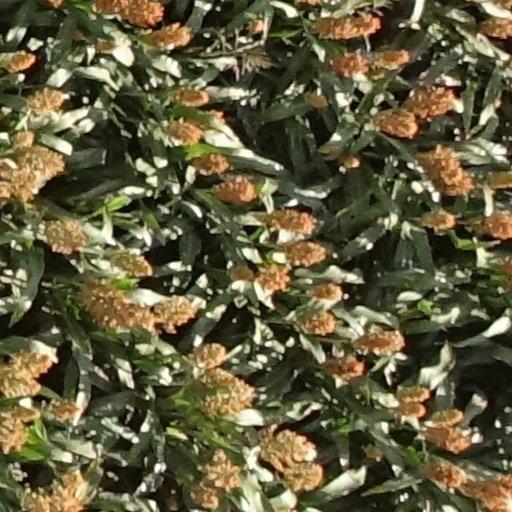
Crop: sorghum